Known and Unknown: A Memoir

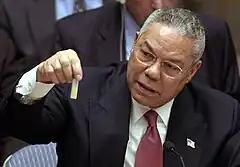
Secretary of State Colin Powell holds a model anthrax vial while telling the UN in February 2003 that Iraq was stockpiling weapons of mass destruction (WMD).

Rumsfeld recalls his service as President Ronald Reagan's Middle East envoy at the time the U.S. pulled out of Lebanon. He states that the situation and its aftermath showed him that American weakness (whether real or merely perceived) is provocative. He describes developing a strategic perspective that U.S. foreign policy should be "forward-leaning".